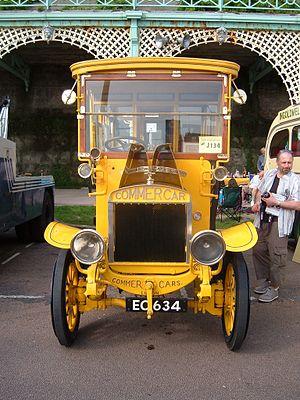
Commer était un fabricant anglais de véhicules utilitaires entre 1905 et 1979. Commer construisait des fourgons et fourgonnettes dérivés de voitures, des camions moyens et lourds, des véhicules militaires et des bus. L'entreprise a conçu et construit ses propres moteurs diesel pour ses véhicules utilitaires lourds. Le siège était basé à Luton dans le Bedfordshire.